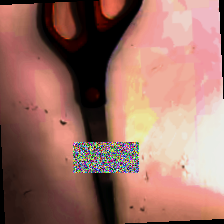
Label: no bracelet mod